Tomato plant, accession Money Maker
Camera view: horizontal (90 deg, fisheye); turntable rotation: 270 degrees
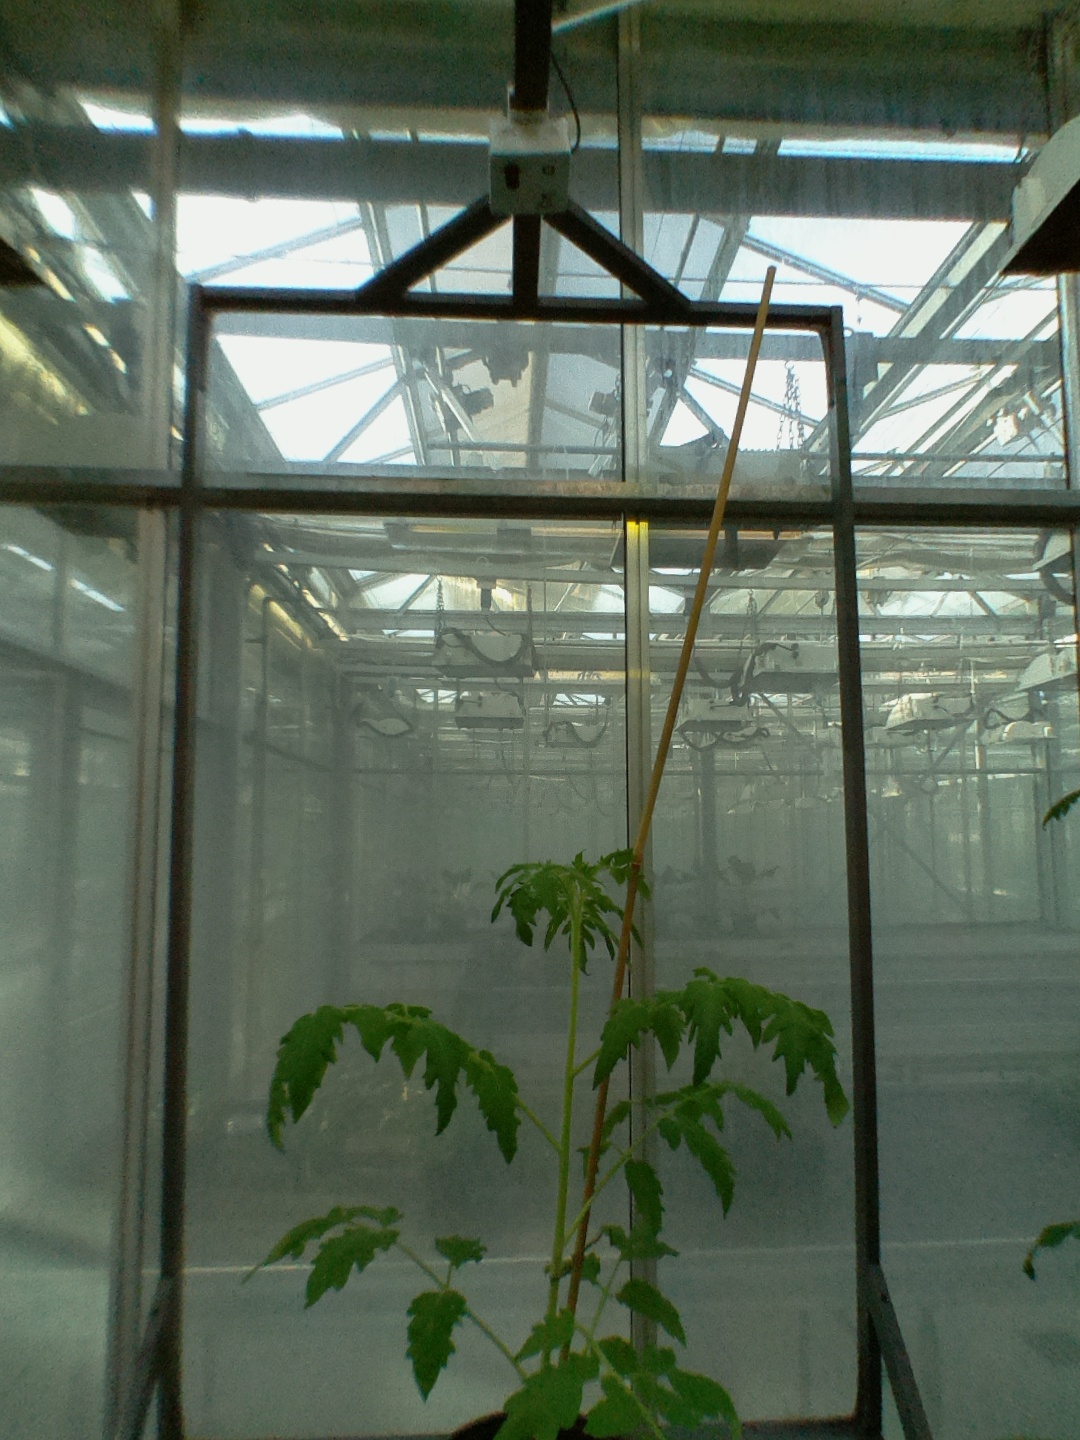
BBCH growth stage 14: 8 of true leaves visible